Wrexham Archives and Local Studies

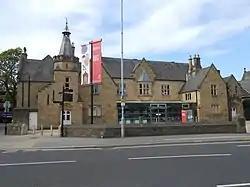
County Buildings, where the centre is housed.

Wrexham Archives and Local Studies (simply the Wrexham Archives; formerly A.N. Palmer Centre for Local Studies and Archives) holds the archives for the city of Wrexham. The archives are held at County Buildings, on Regent Street, Wrexham, and run by Wrexham County Borough Council as part of its Wrexham Archives and Local Studies Service. The centre was initially named after local Wrexham historian Alfred Neobard Palmer. The building is shared with Wrexham County Borough Museum and the archives opened in 2002.